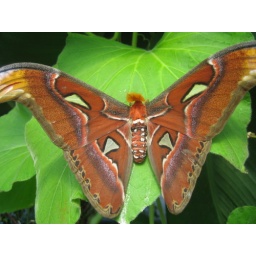
Taken at London Zoo butterfly house in 2007.